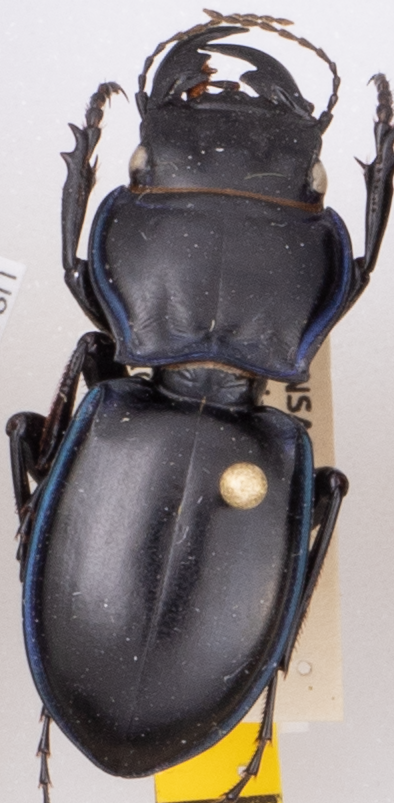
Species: Pasimachus elongatus
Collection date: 2021-08-18
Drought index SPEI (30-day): -1.01
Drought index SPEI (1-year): -0.39
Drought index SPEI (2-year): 0.03